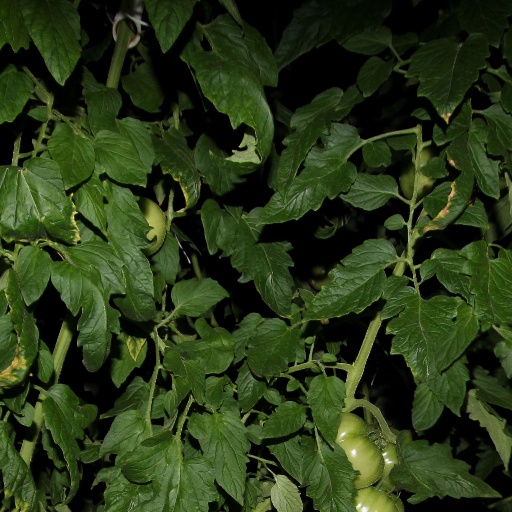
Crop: tomato